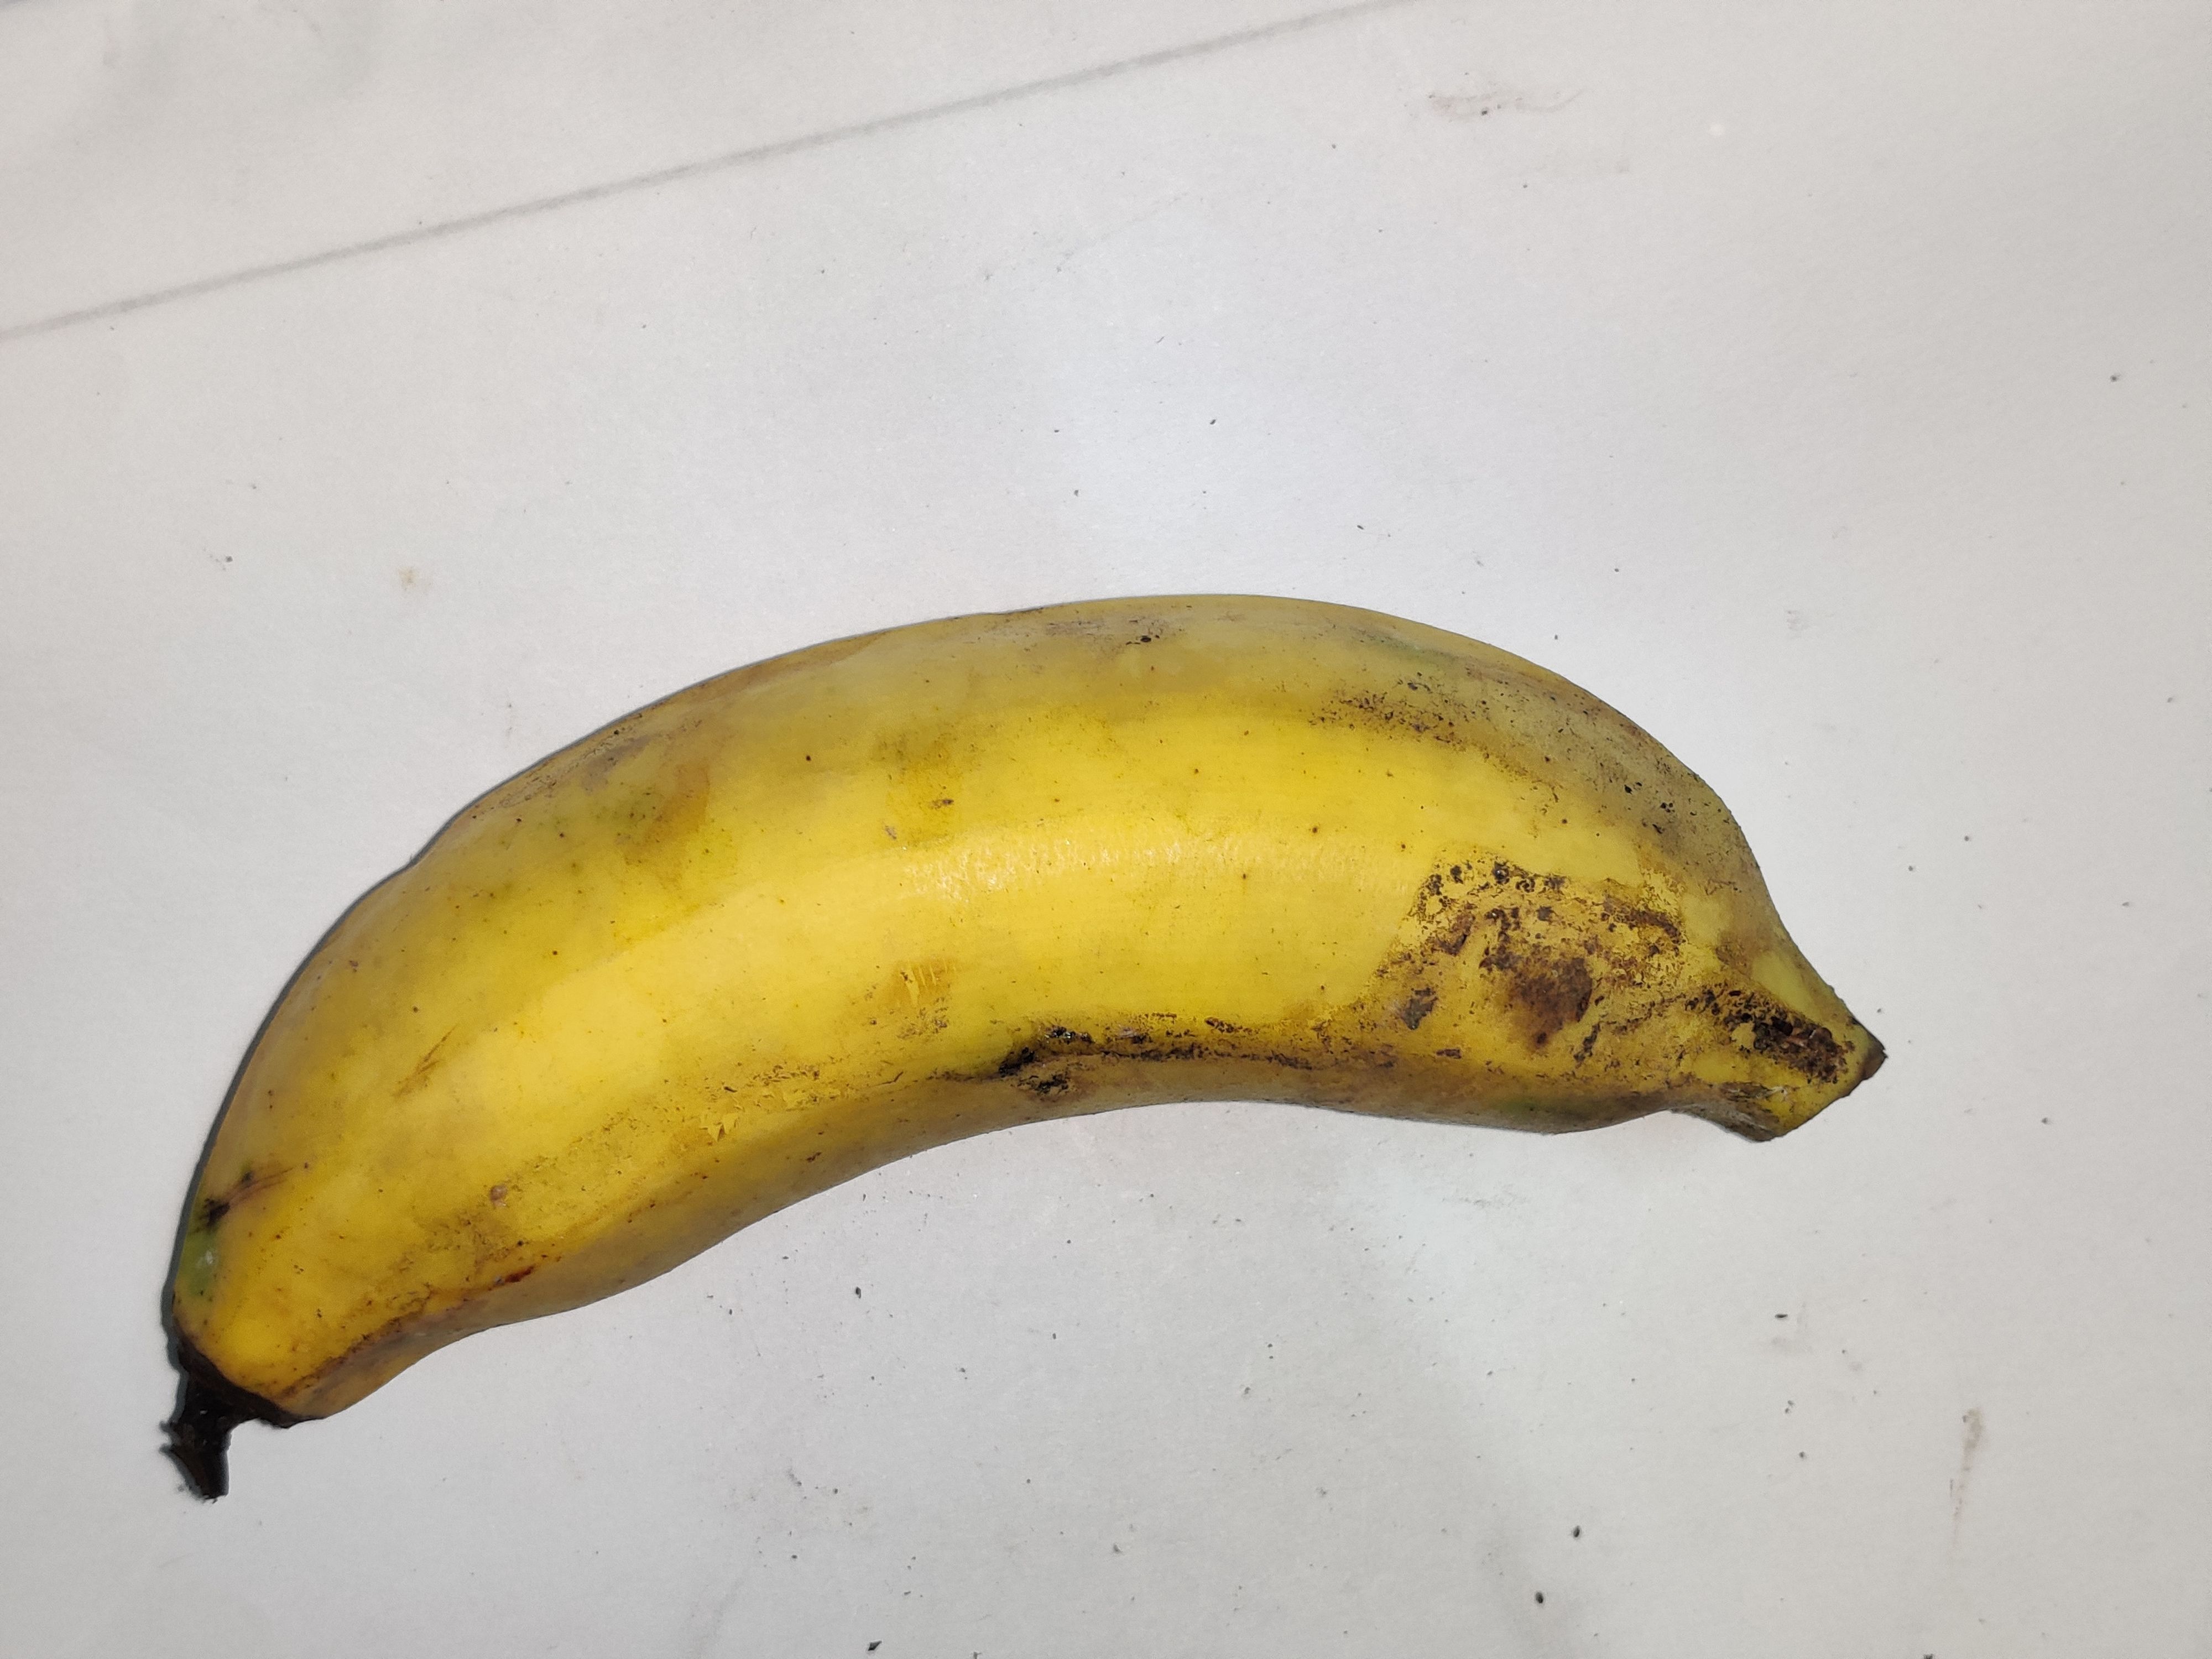
Fruit: banana
Grade: 2nd-grade